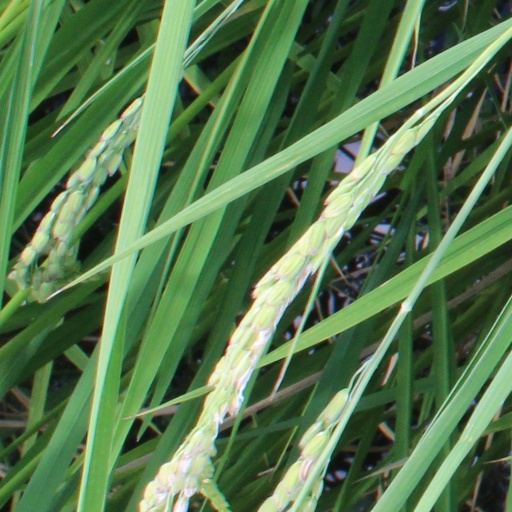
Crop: rice